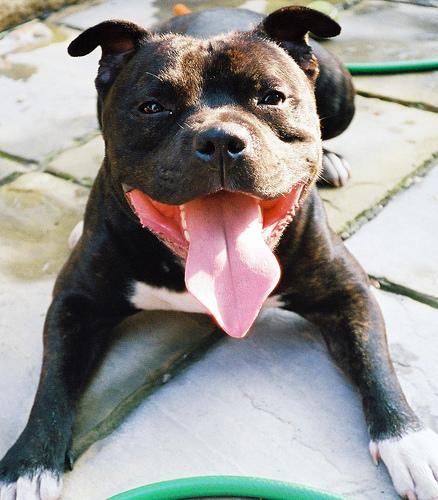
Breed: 216-n000078-American_Staffordshire_terrier